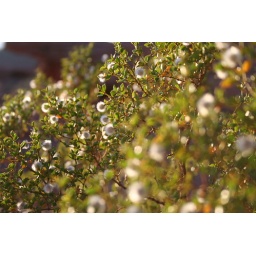
a creosote bush - on top of the red hill in st. george, utah